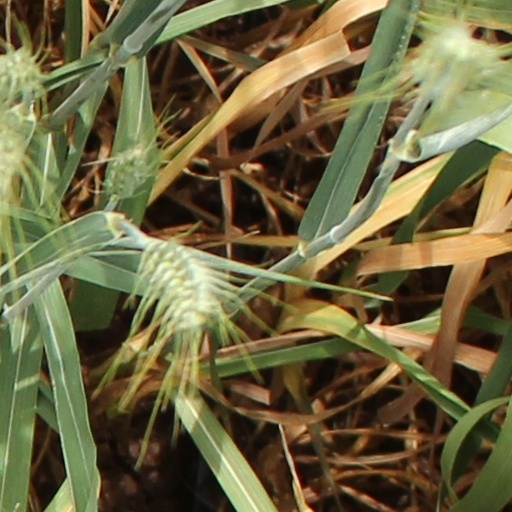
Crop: wheat